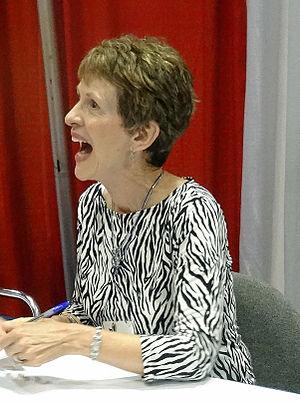
Susan Elizabeth Phillips est un écrivain américain de romances. Elle est l'auteur d'une série de best-sellers classés sur la liste du New York Times.